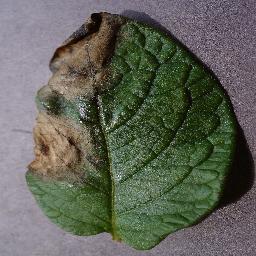
Label: Potato___Late_blight